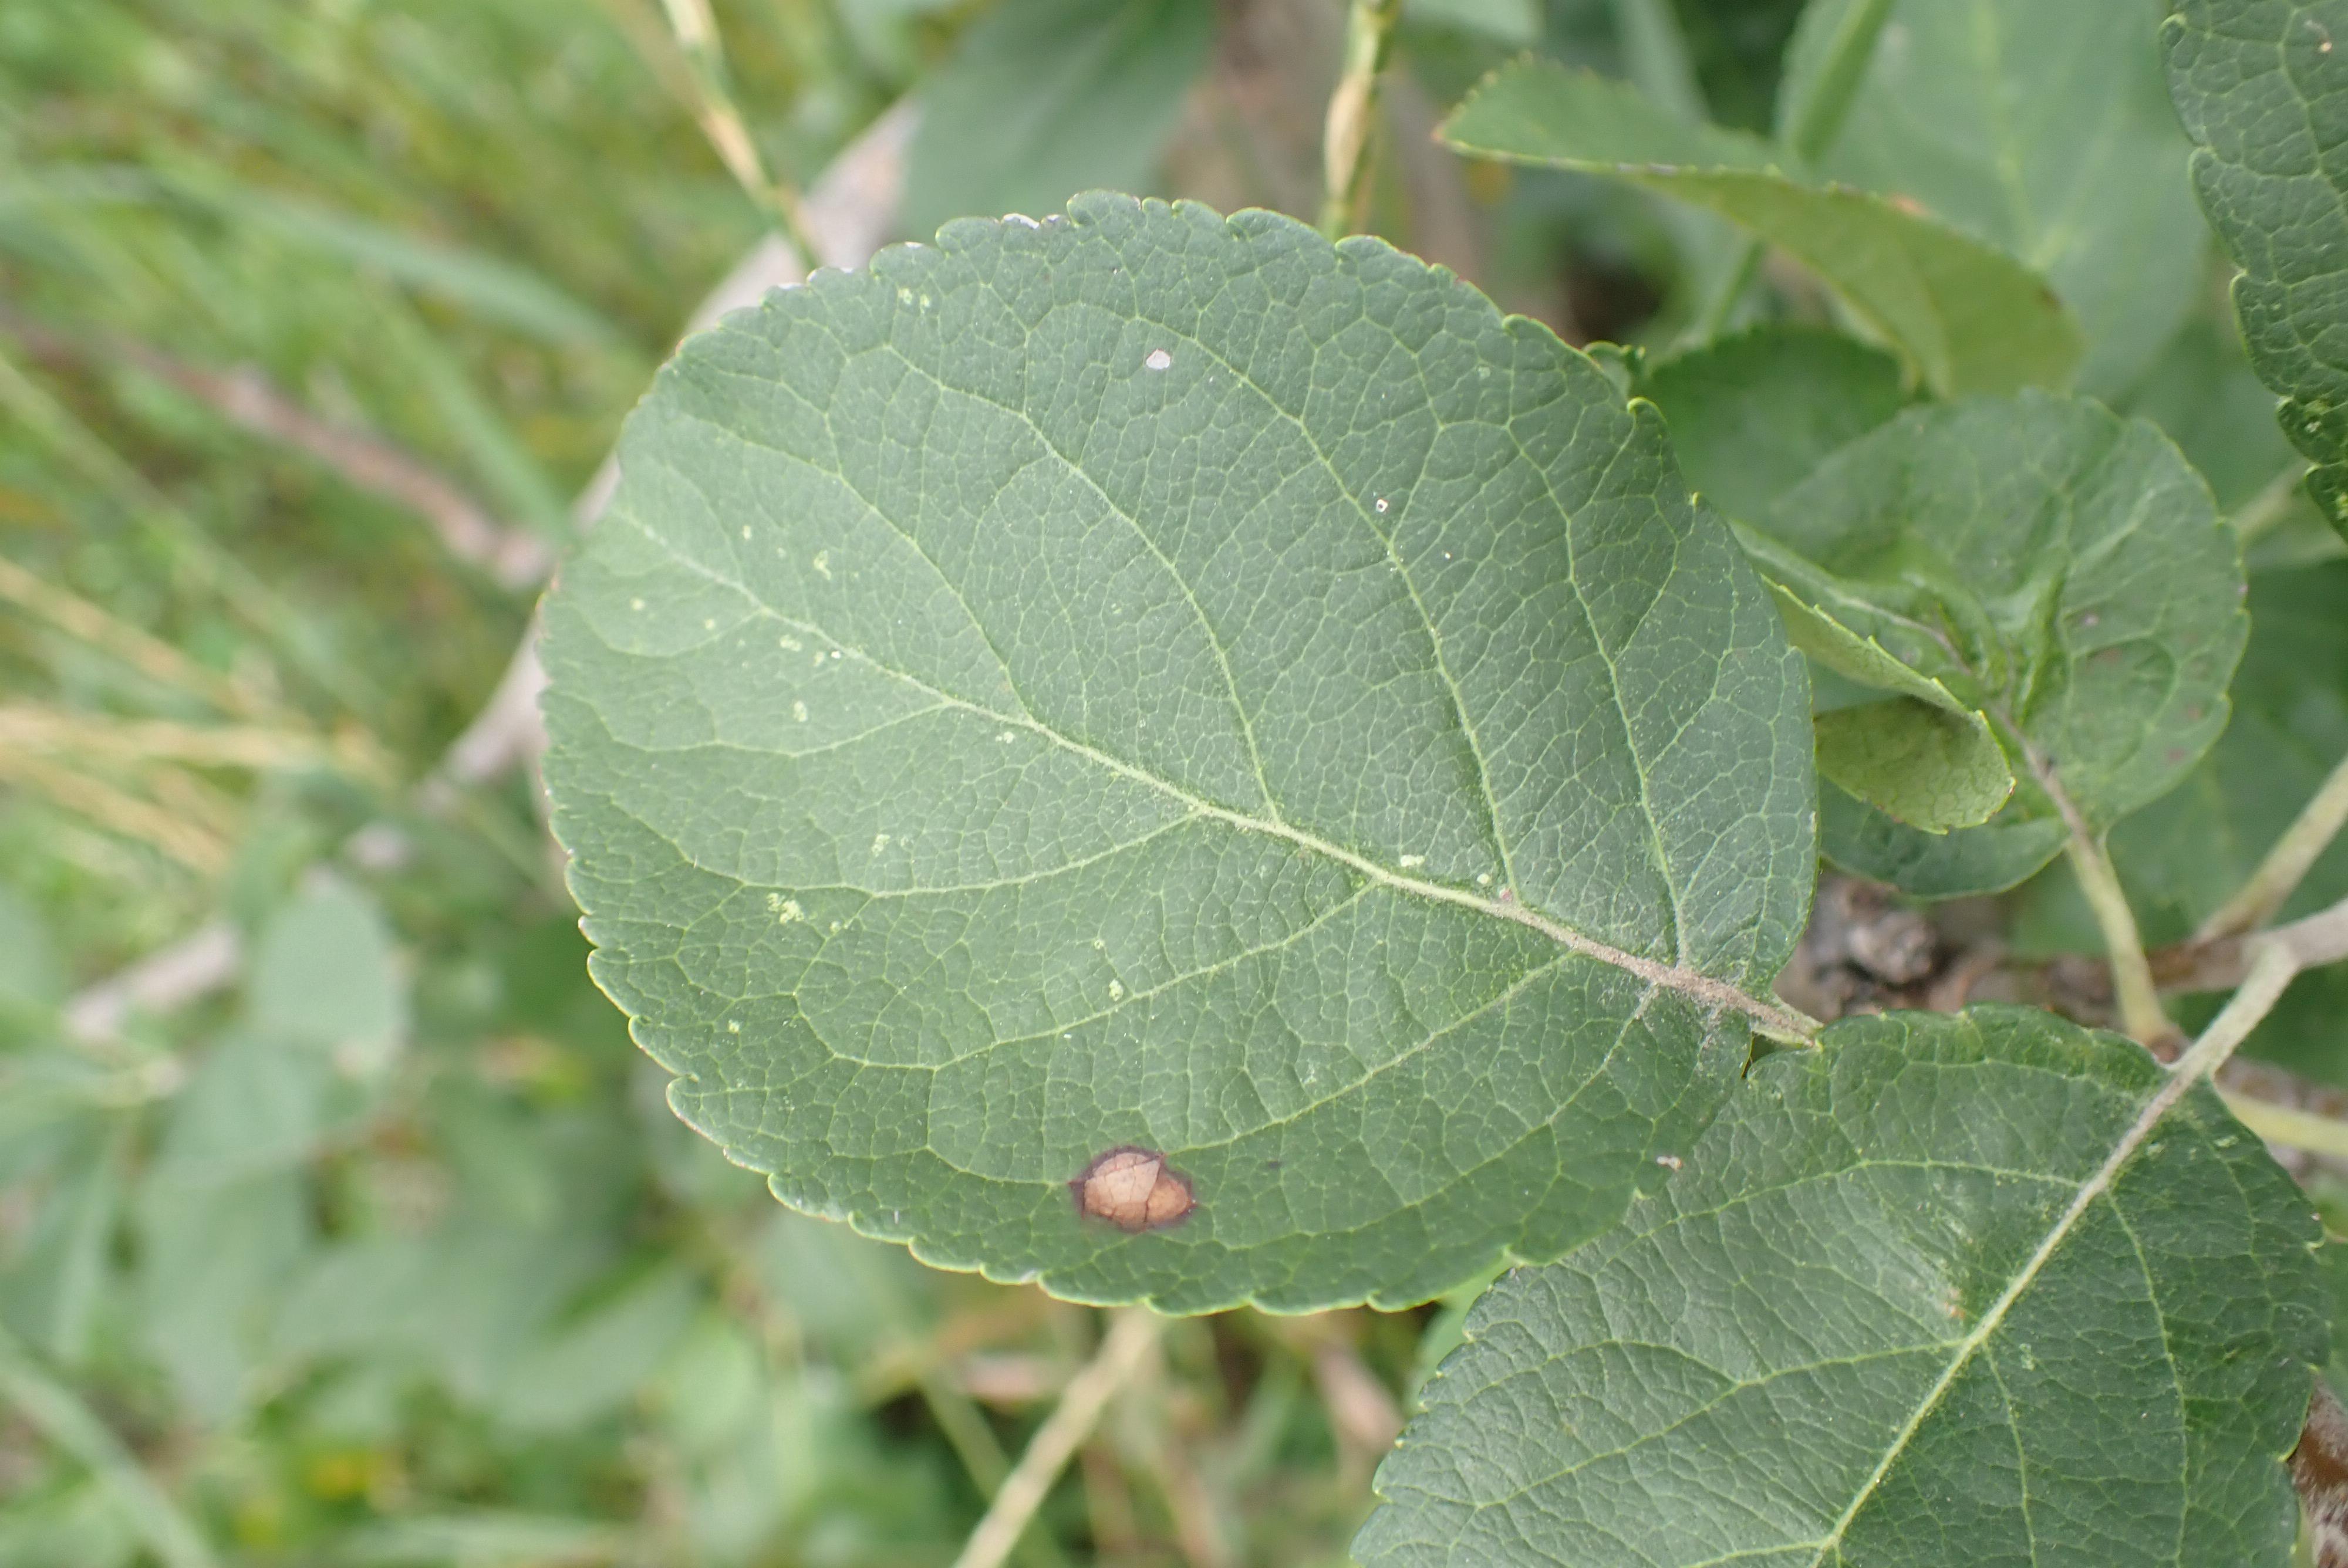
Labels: frog_eye_leaf_spot